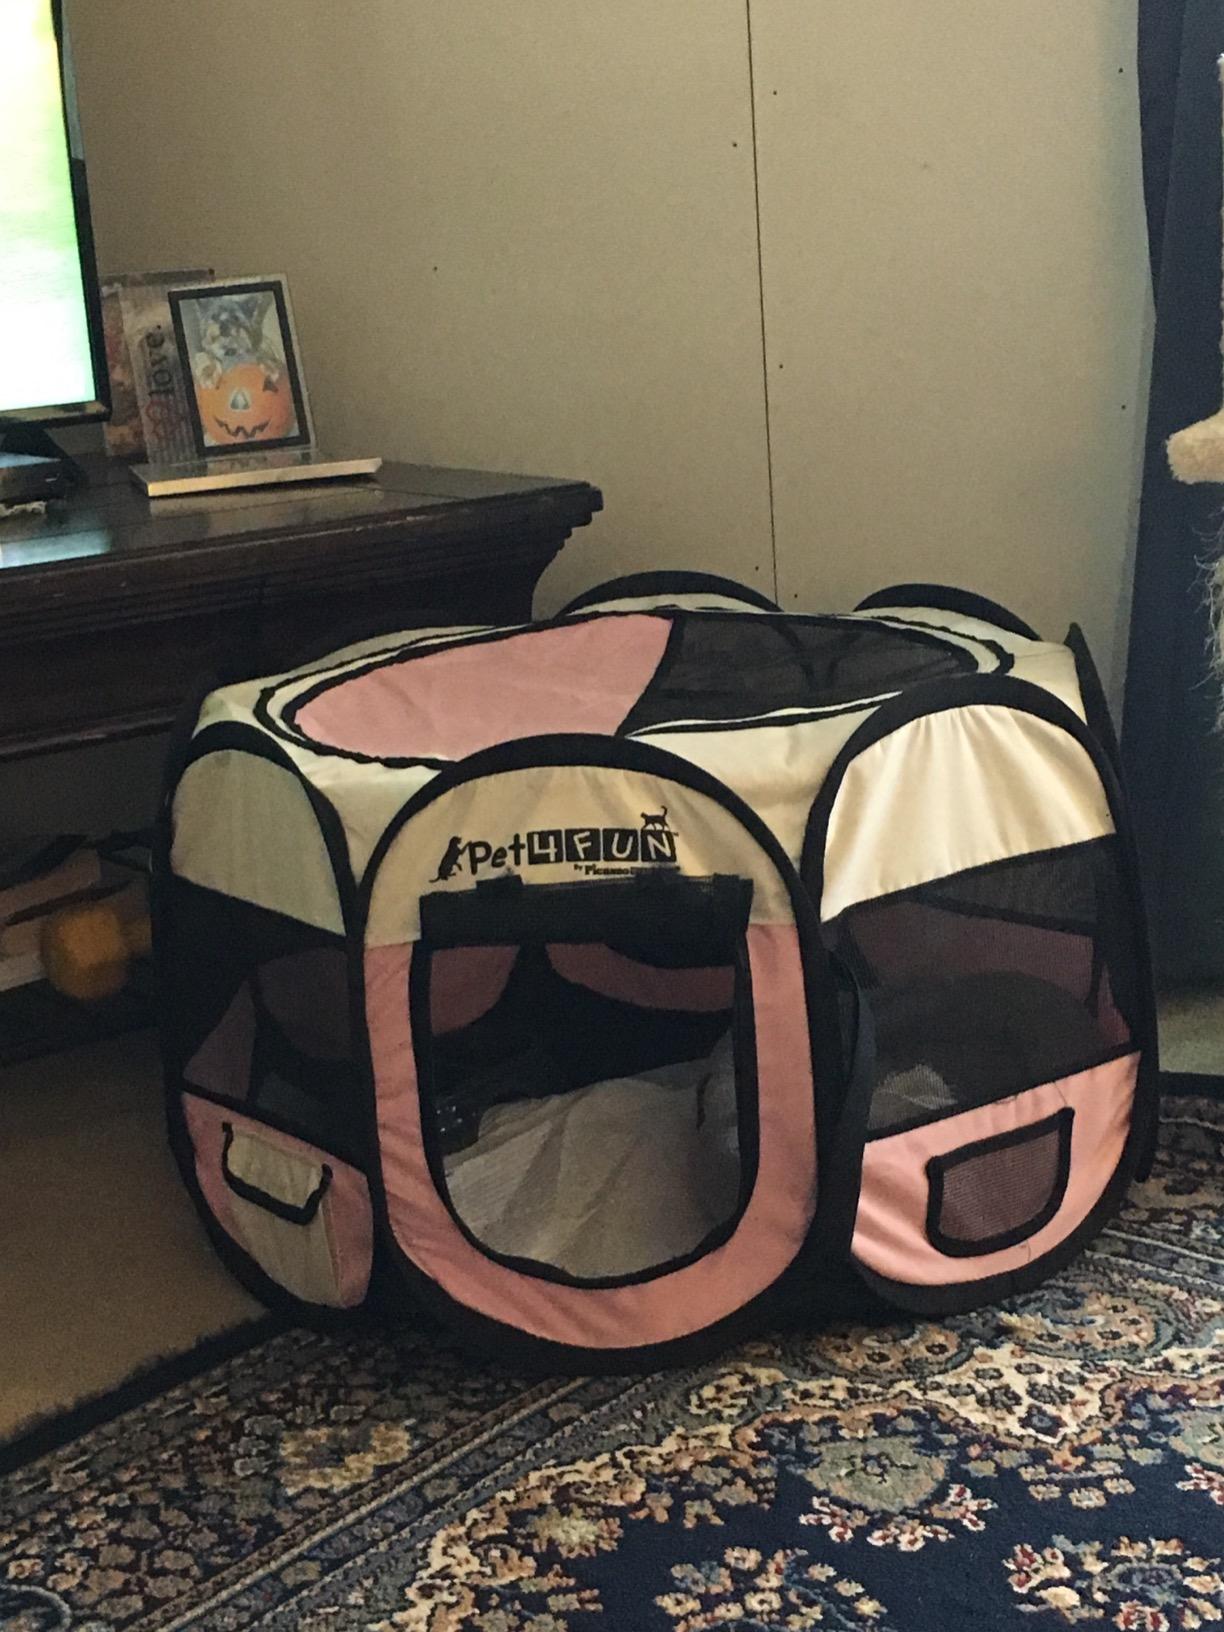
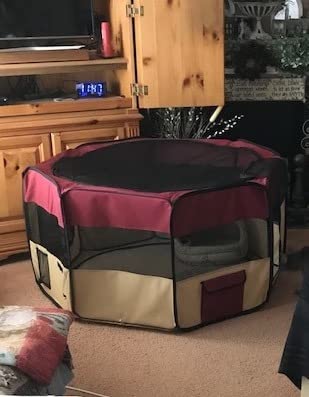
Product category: items_kennel
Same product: no